Ludi Plebeii

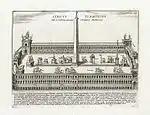
Circus Flaminus (a possible venue for the games)

The Plebeian Games (Latin Ludi Plebeii) were an ancient Roman religious festival held November 4–17. The games "(ludi)" included both theatrical performances "(ludi scaenici)" and athletic competitions for the purpose of entertaining the common people of Rome.